Robert Fleming the younger

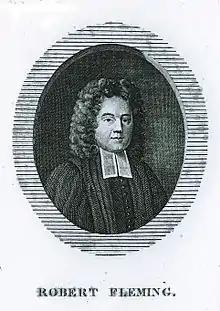
Robert Fleming

The son of Rev Robert Fleming, he was born in the manse at Cambuslang in Lanarkshire in 1660. His early education was at the school of his uncle Rev John Sinclair, minister of Ormiston, Haddingtonshire. In 1679 his father took him to Holland, where he studied at the universities of Leyden and Utrecht. On 9 February 1688 he was privately ordained by Scottish ministers in Holland, without special charge.